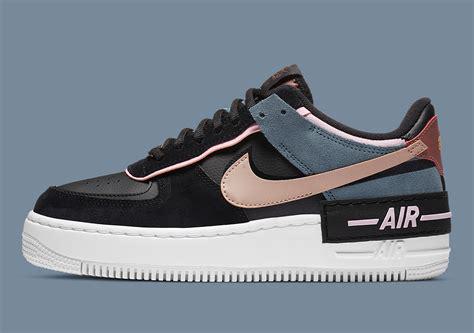
Brand: Nike
Model: Air Force 1 07